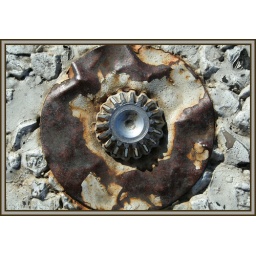
I saw this in the middle of the road on a bike ride. Thought it looked kind of cool.